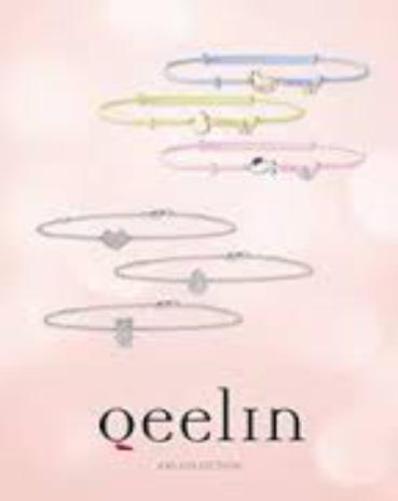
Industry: Clothes